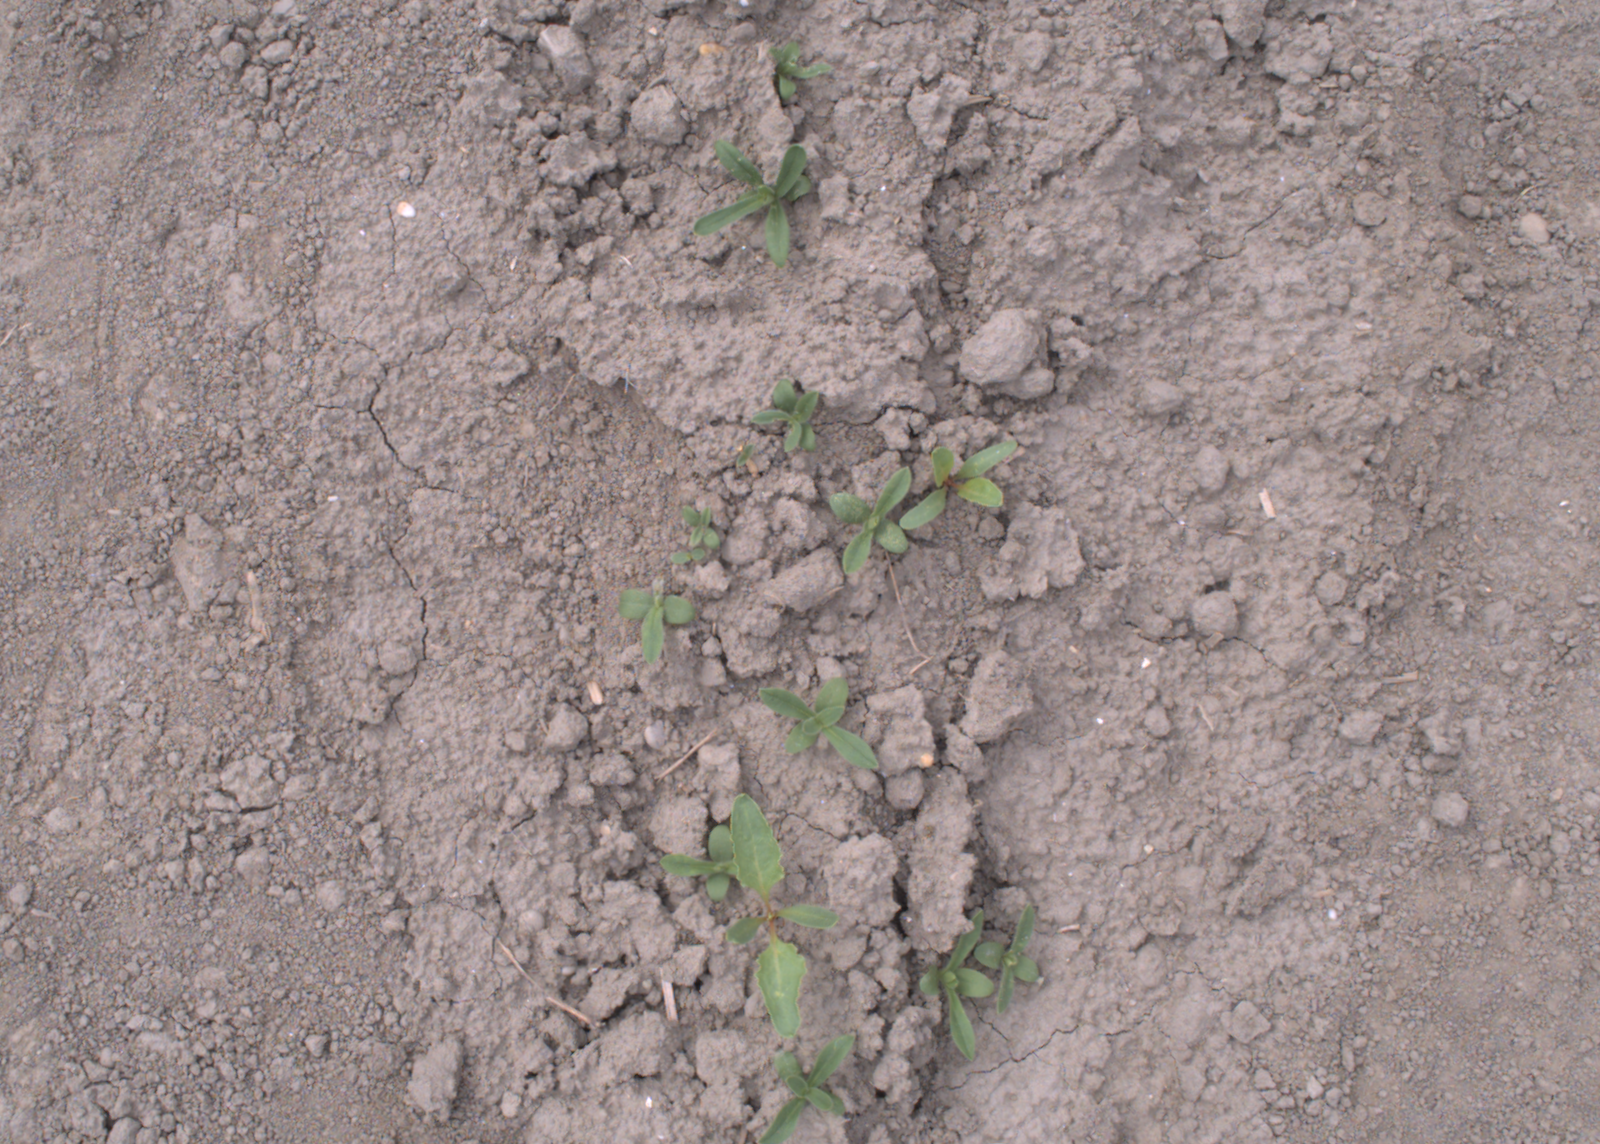
Capture date: 17.08.2020 11:23:22
Weather: cloudy
Wind: light
Seeding date: 21.07.2020
Plant canopy height (mm): 910